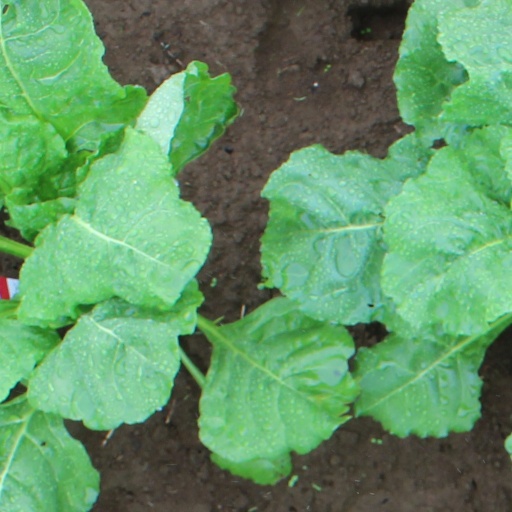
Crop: sugar beet